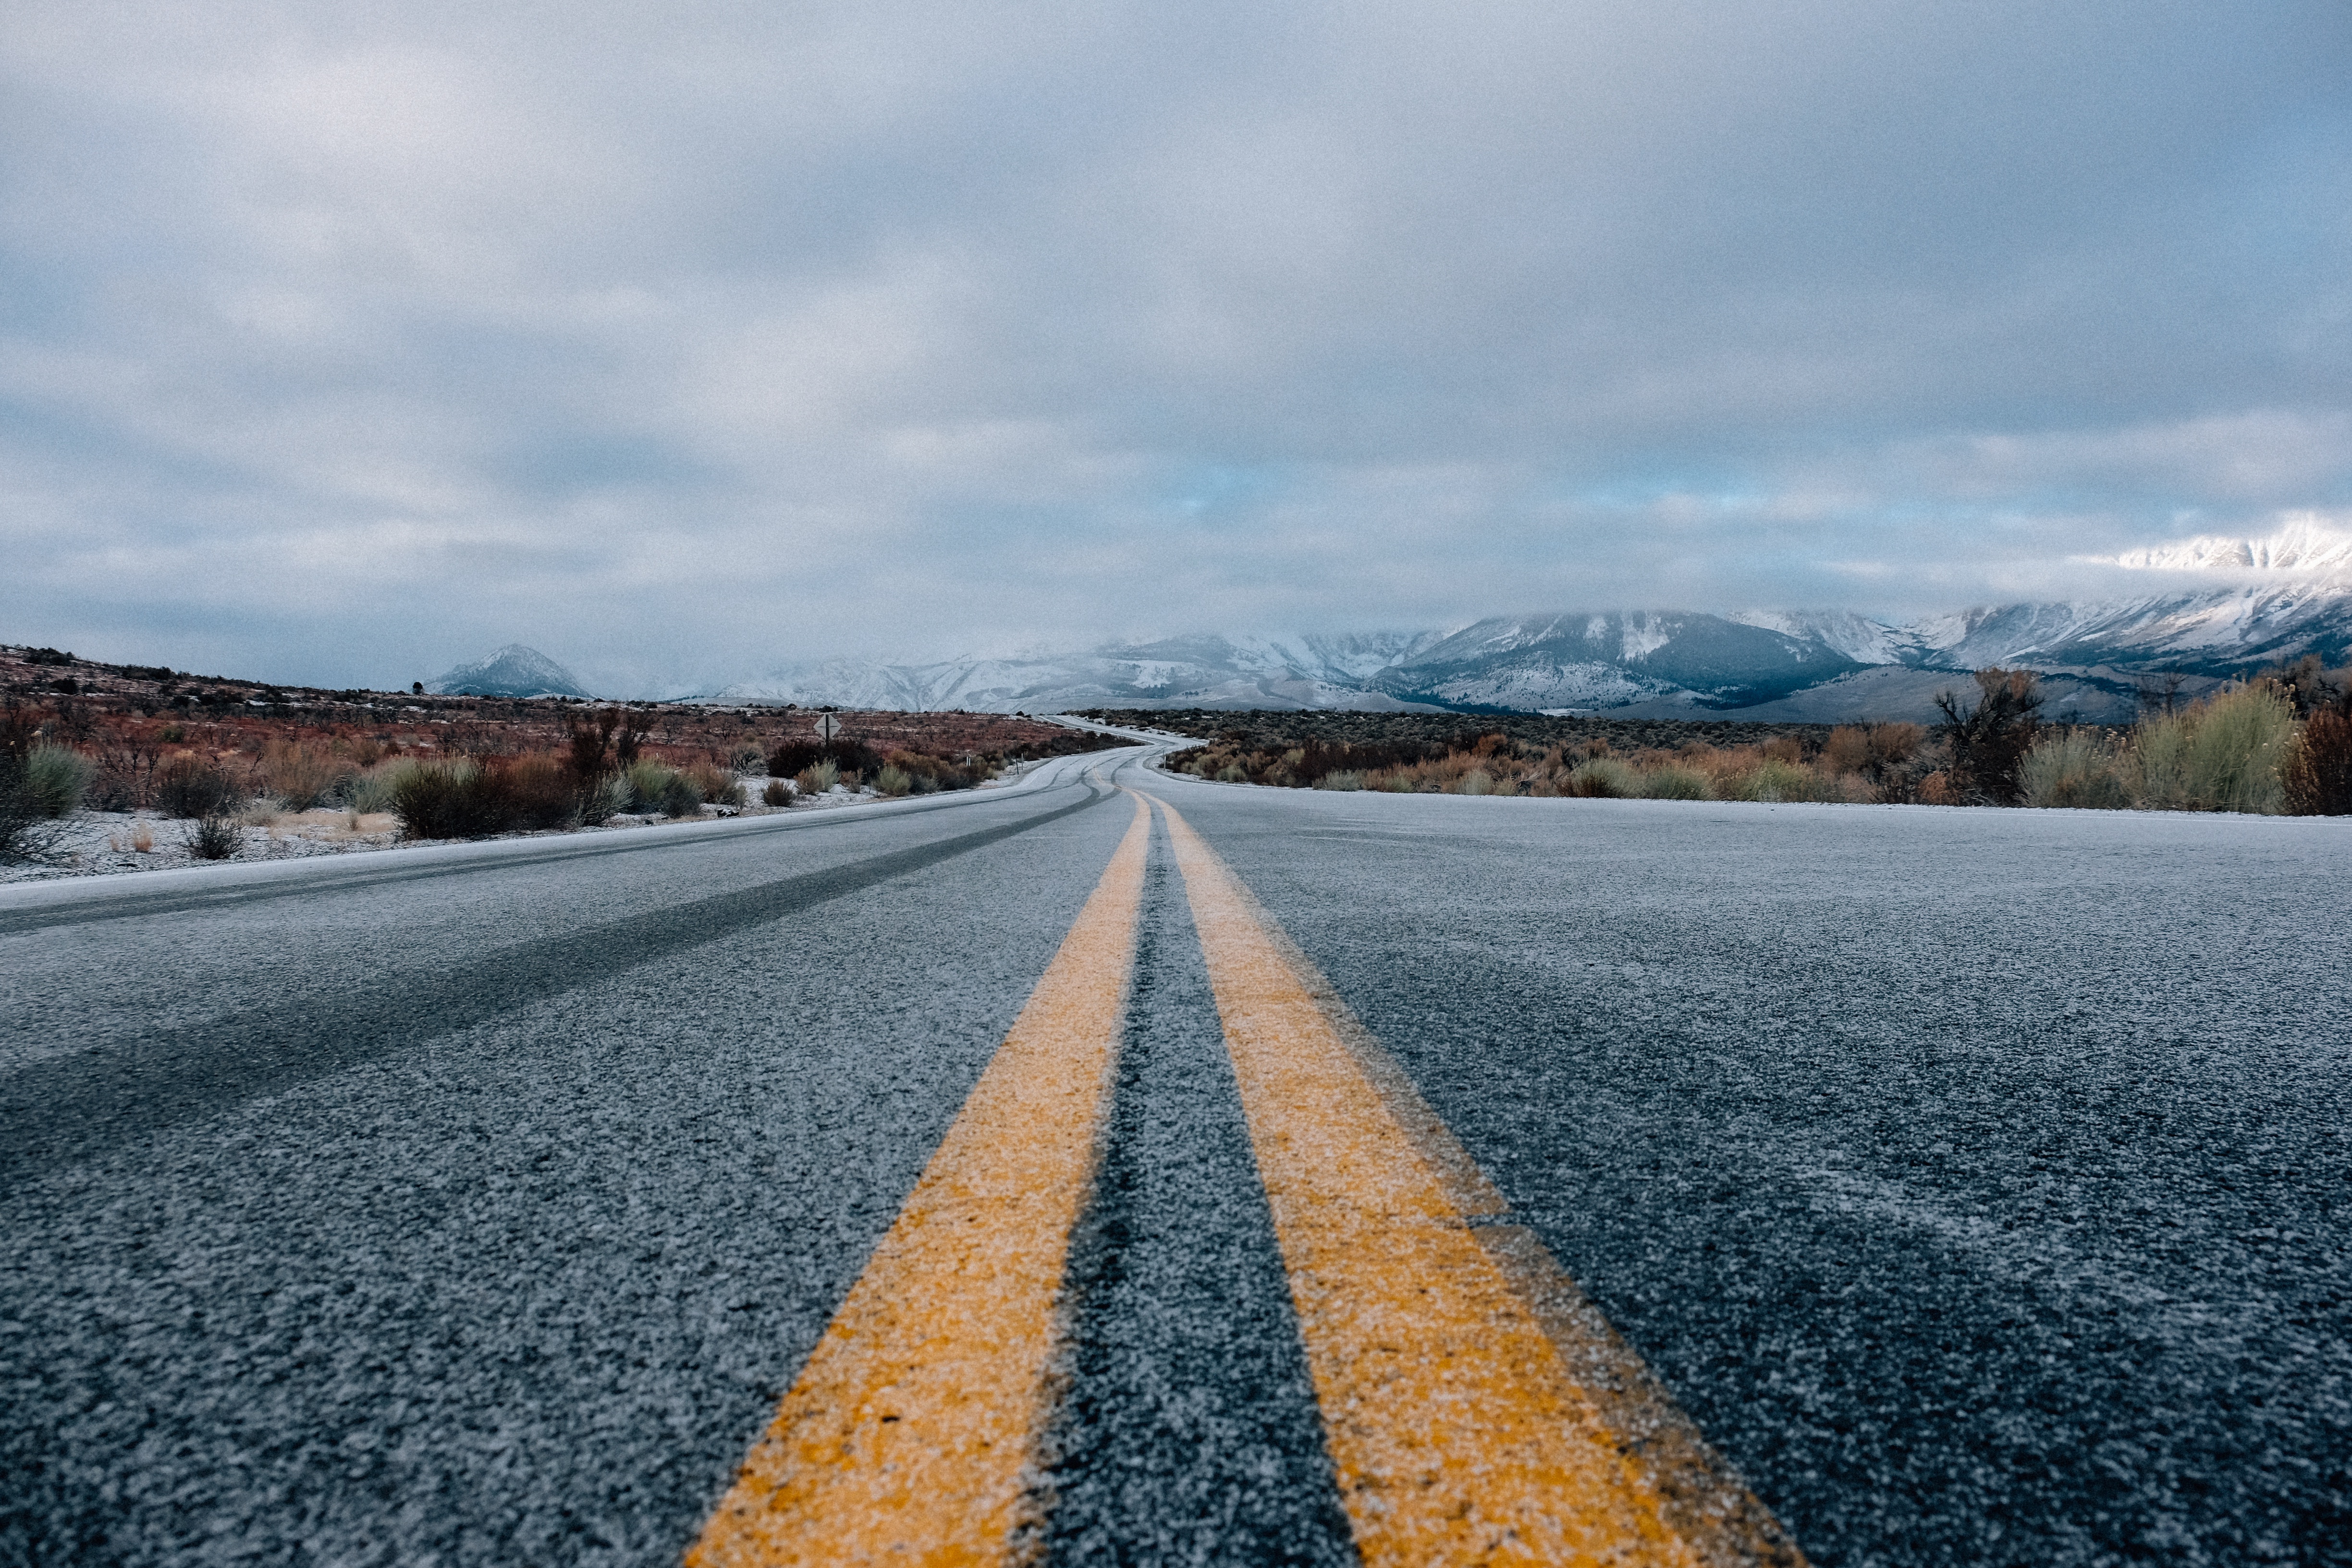
landscape, nature, horizon, mountain, snow, cold, winter, cloud, road, sunlight, morning, highway, frost, asphalt, weather, reservoir, season, infrastructure, paving